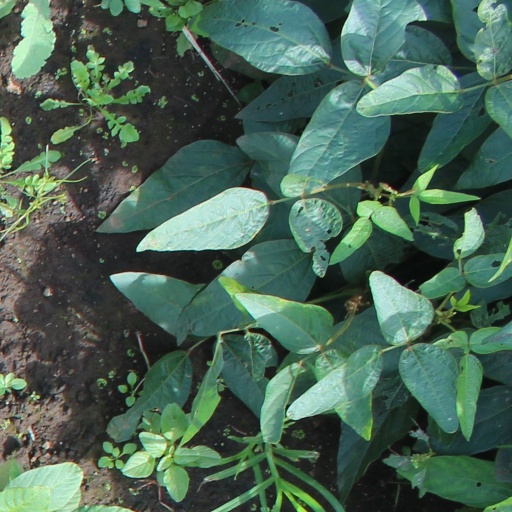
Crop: soybean